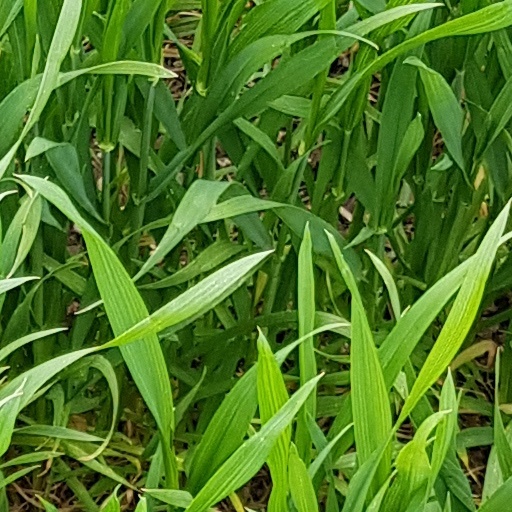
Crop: wheat